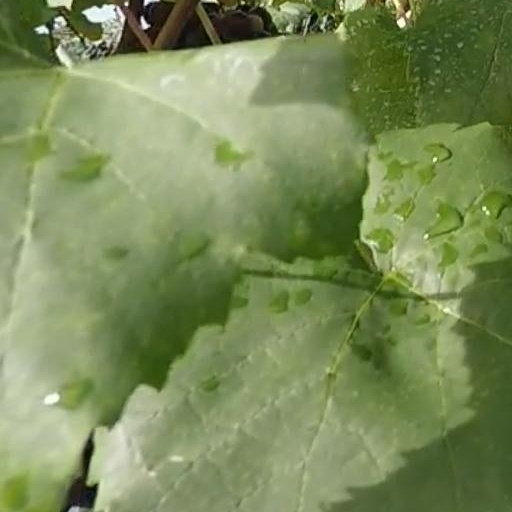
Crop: grape